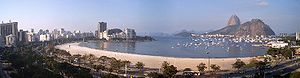
Botafogo
Stranden i Botafogo
Botafogo er en bydel i Rio de Janeiro i Brasilien. Bydelen er beliggende i de sydlige dele af det centrale Rio. Området er på cirka 480 hektar og huser ca. 84.000 indbyggere.